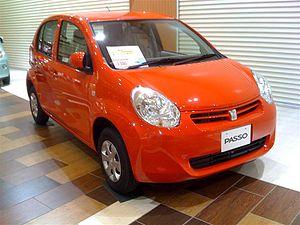
La Toyota Passo est une voiture produite par la marque japonaise Toyota lancée en novembre 2004.